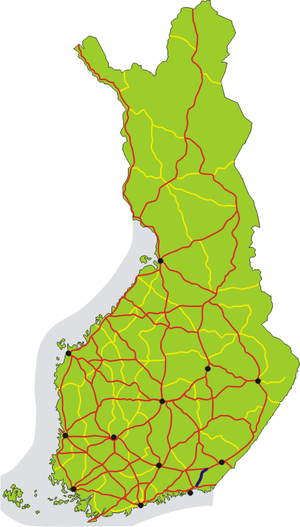
La route nationale 26 est une route nationale de Finlande menant de Hamina à Taavetti.